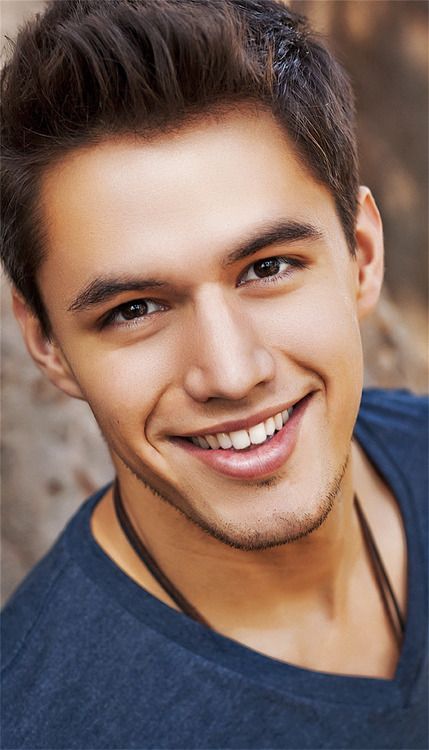
Label: Colored